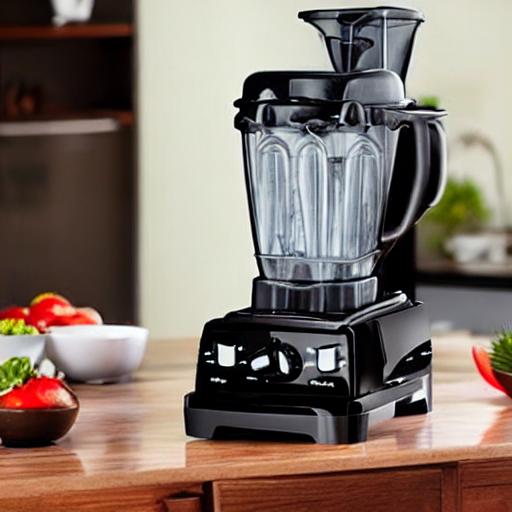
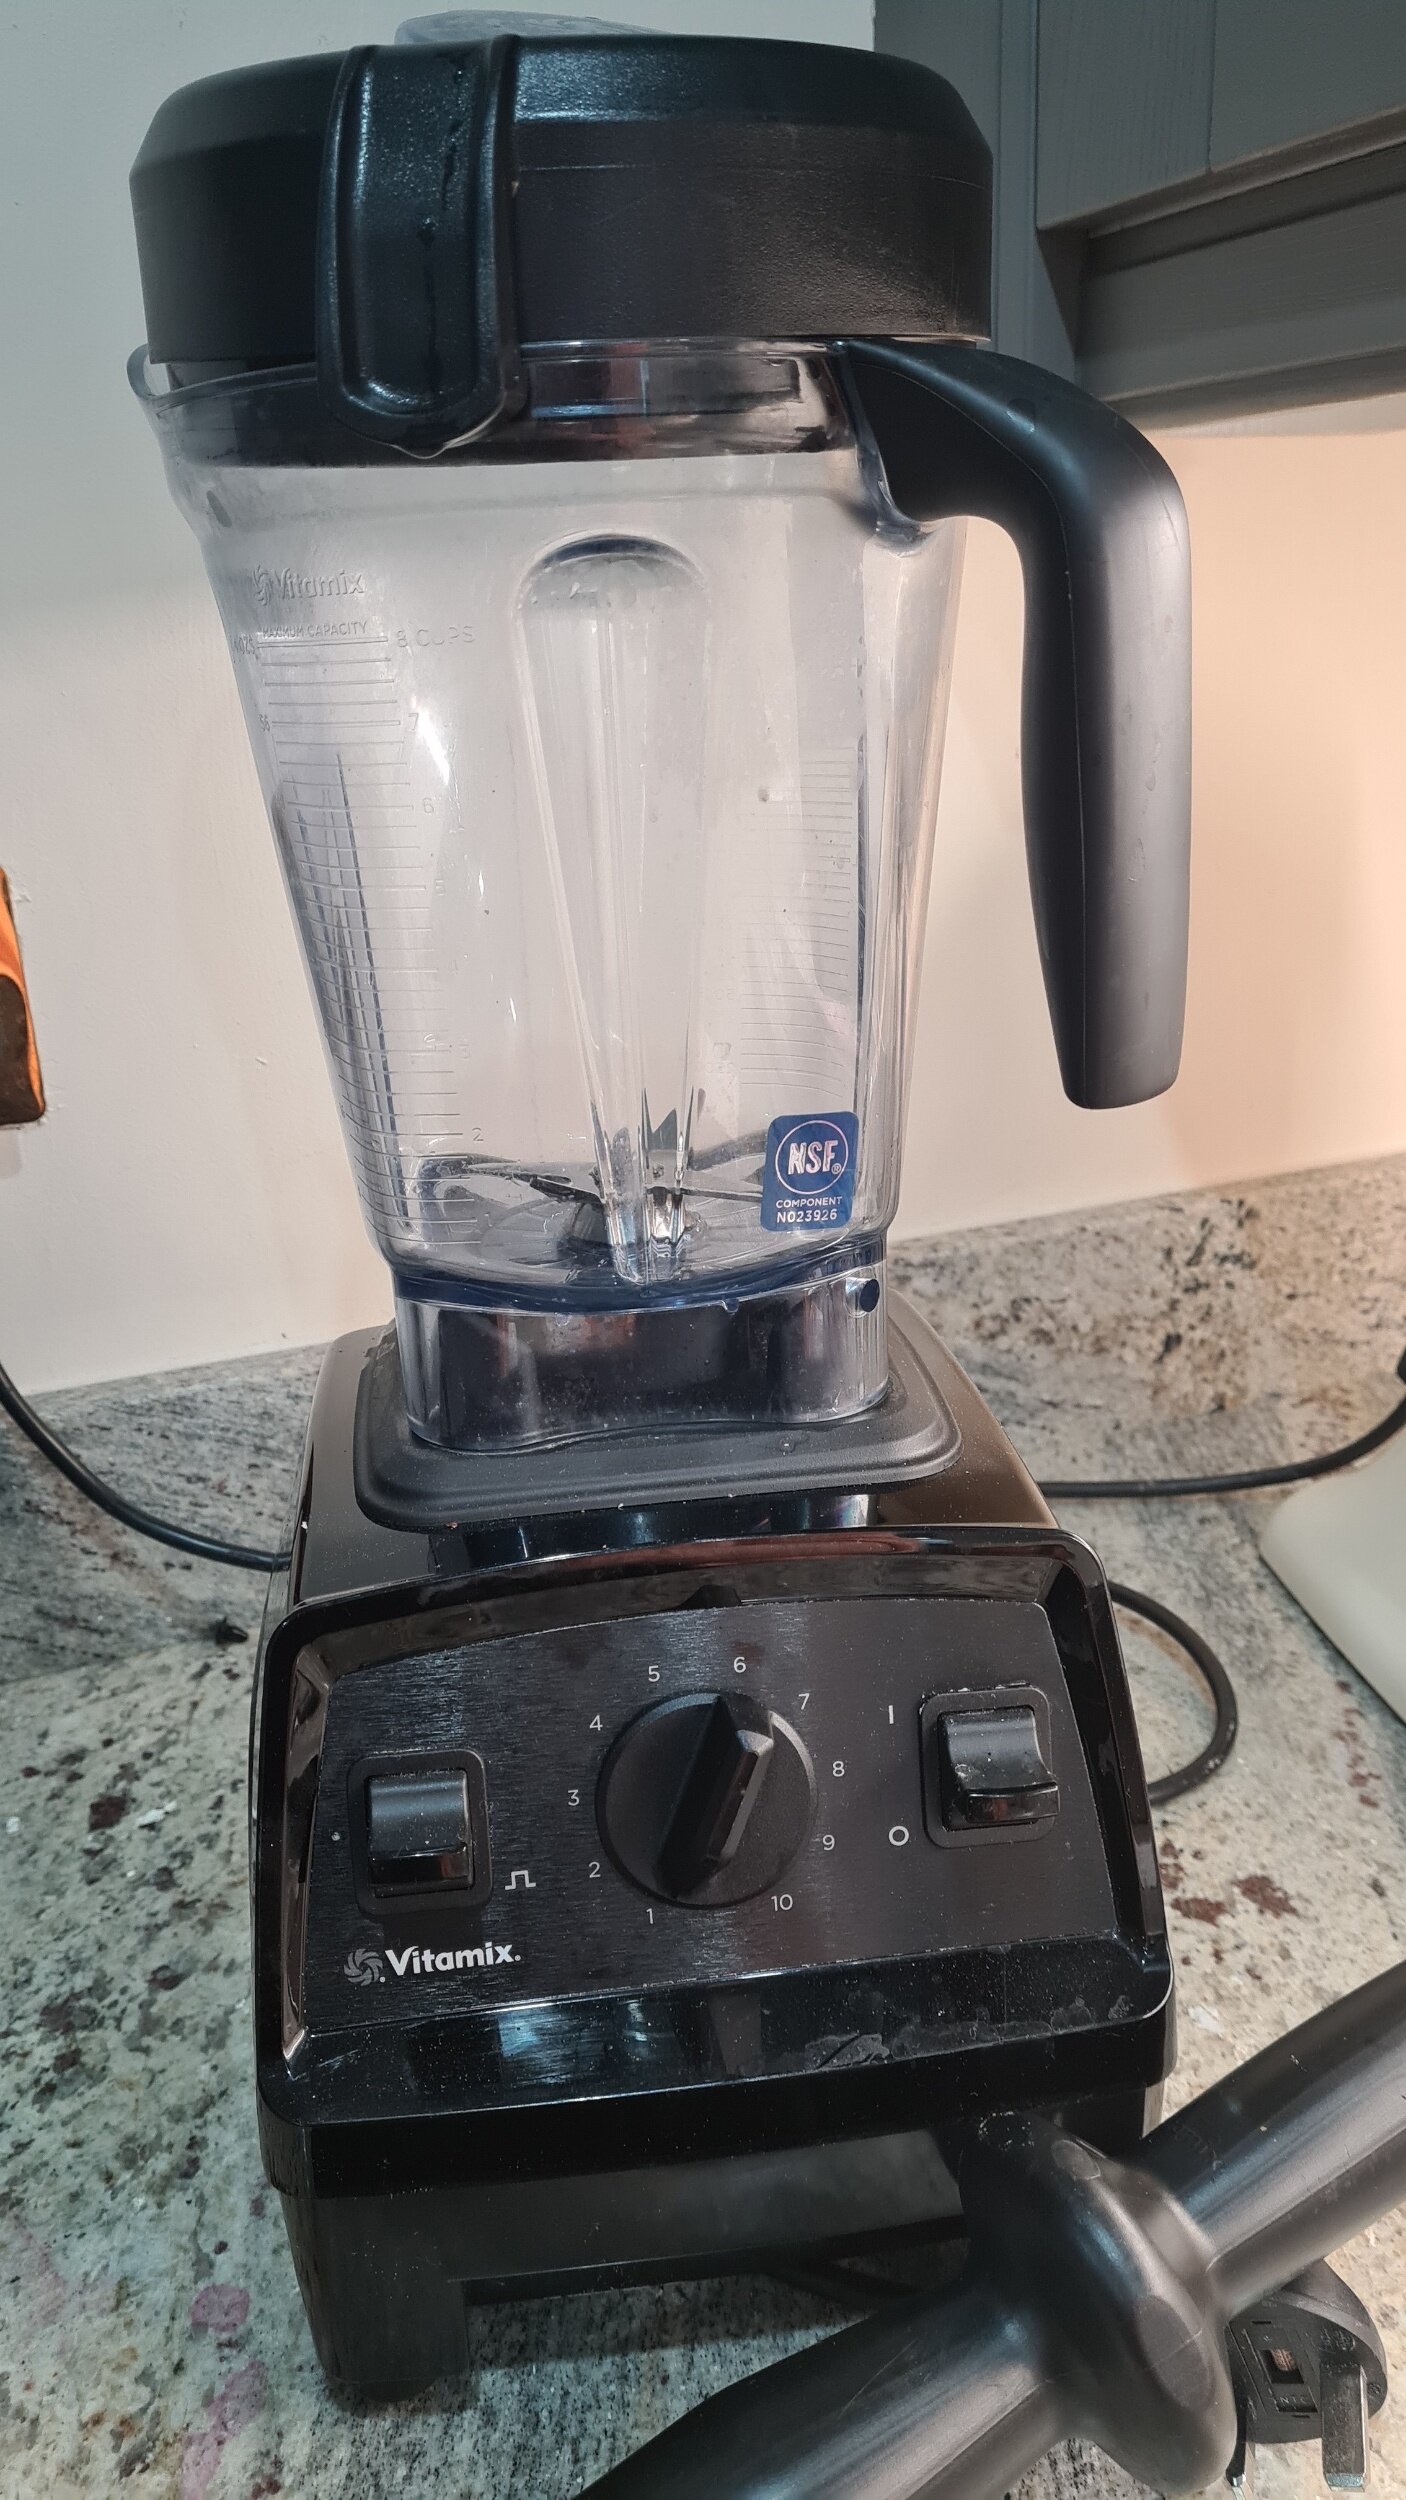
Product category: items_blender
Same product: no